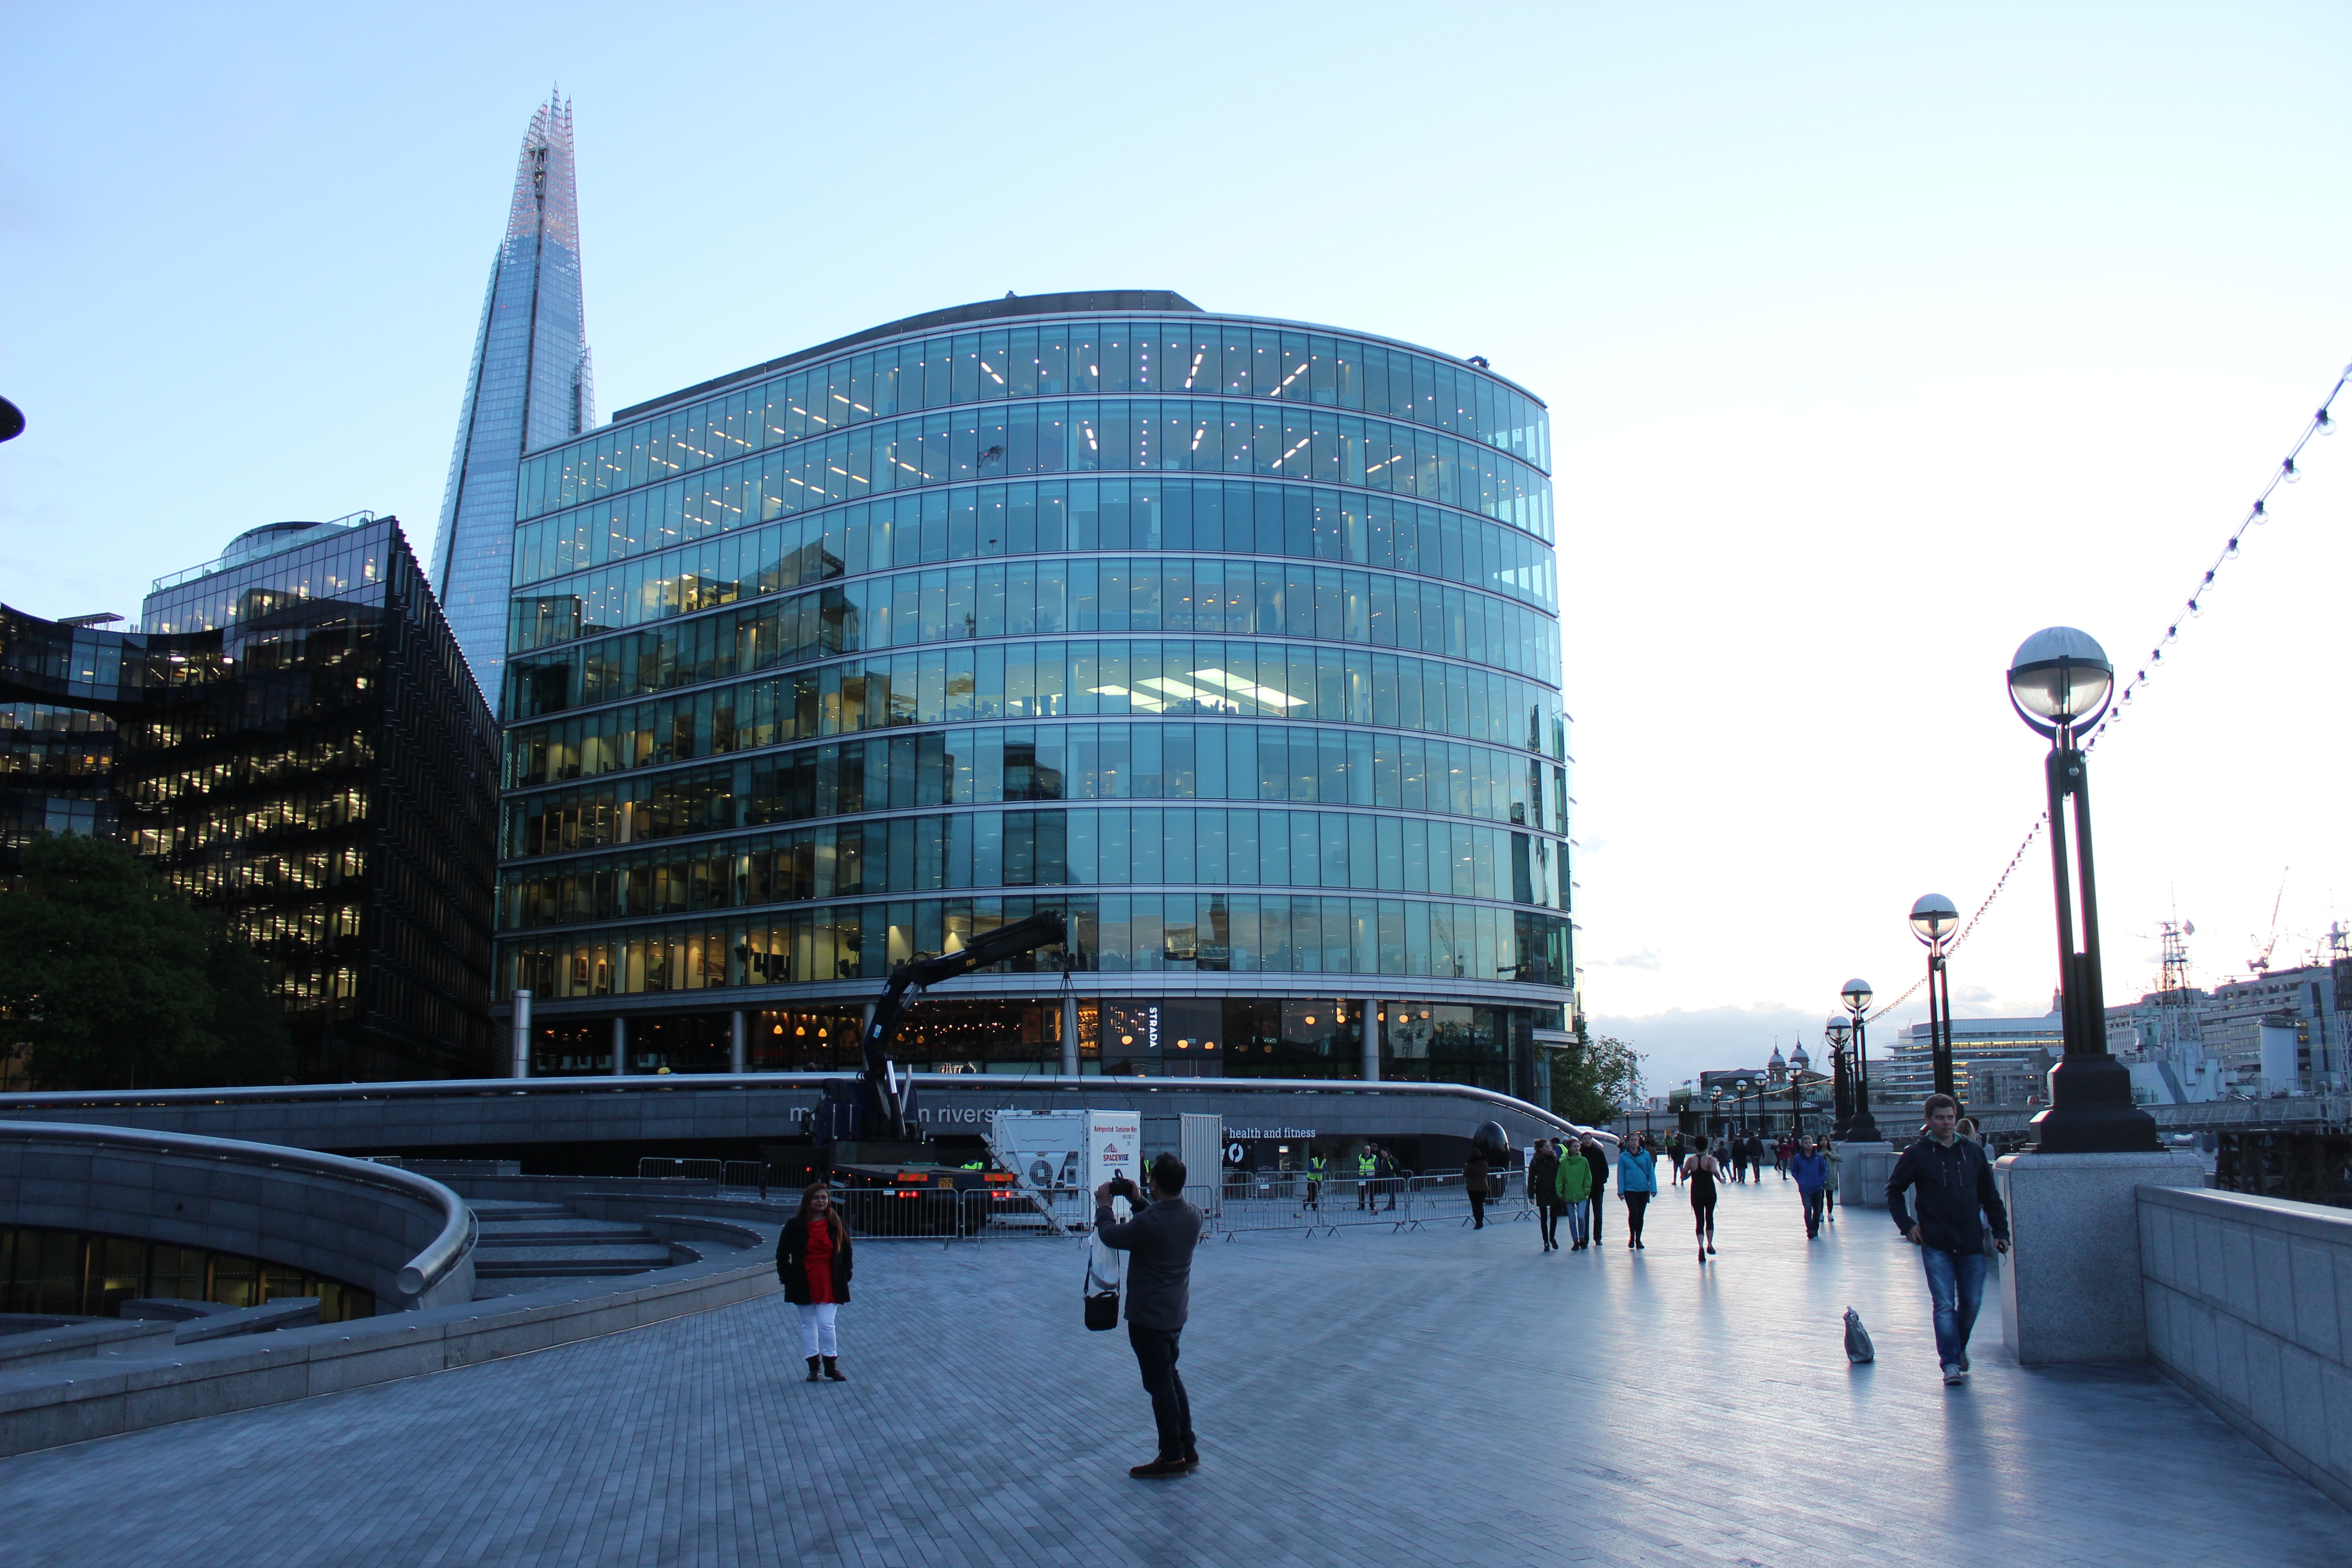
architecture, building, city, skyscraper, cityscape, downtown, plaza, landmark, stadium, tower block, england, capital, london, town square, promenade, headquarters, united kingdom, bridge tower, urban area, the shard, metropolitan area